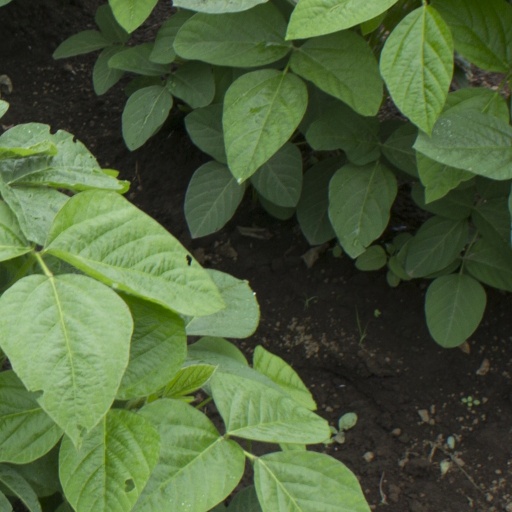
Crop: soybean